Hetztheater

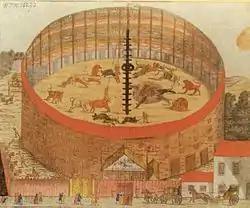
Hetztheater in the 18th century

The Hetztheater was an exhibition place for animal fighting in Vienna that existed from 1755 to 1796. It was a circular structure based on the amphitheaters of ancient Rome used for gladiatorial combat and animal baiting. Similar structures existed in the Baroque period in Berlin (the Hetzgarten), Nuremberg (Fechthaus) and in Königsberg.